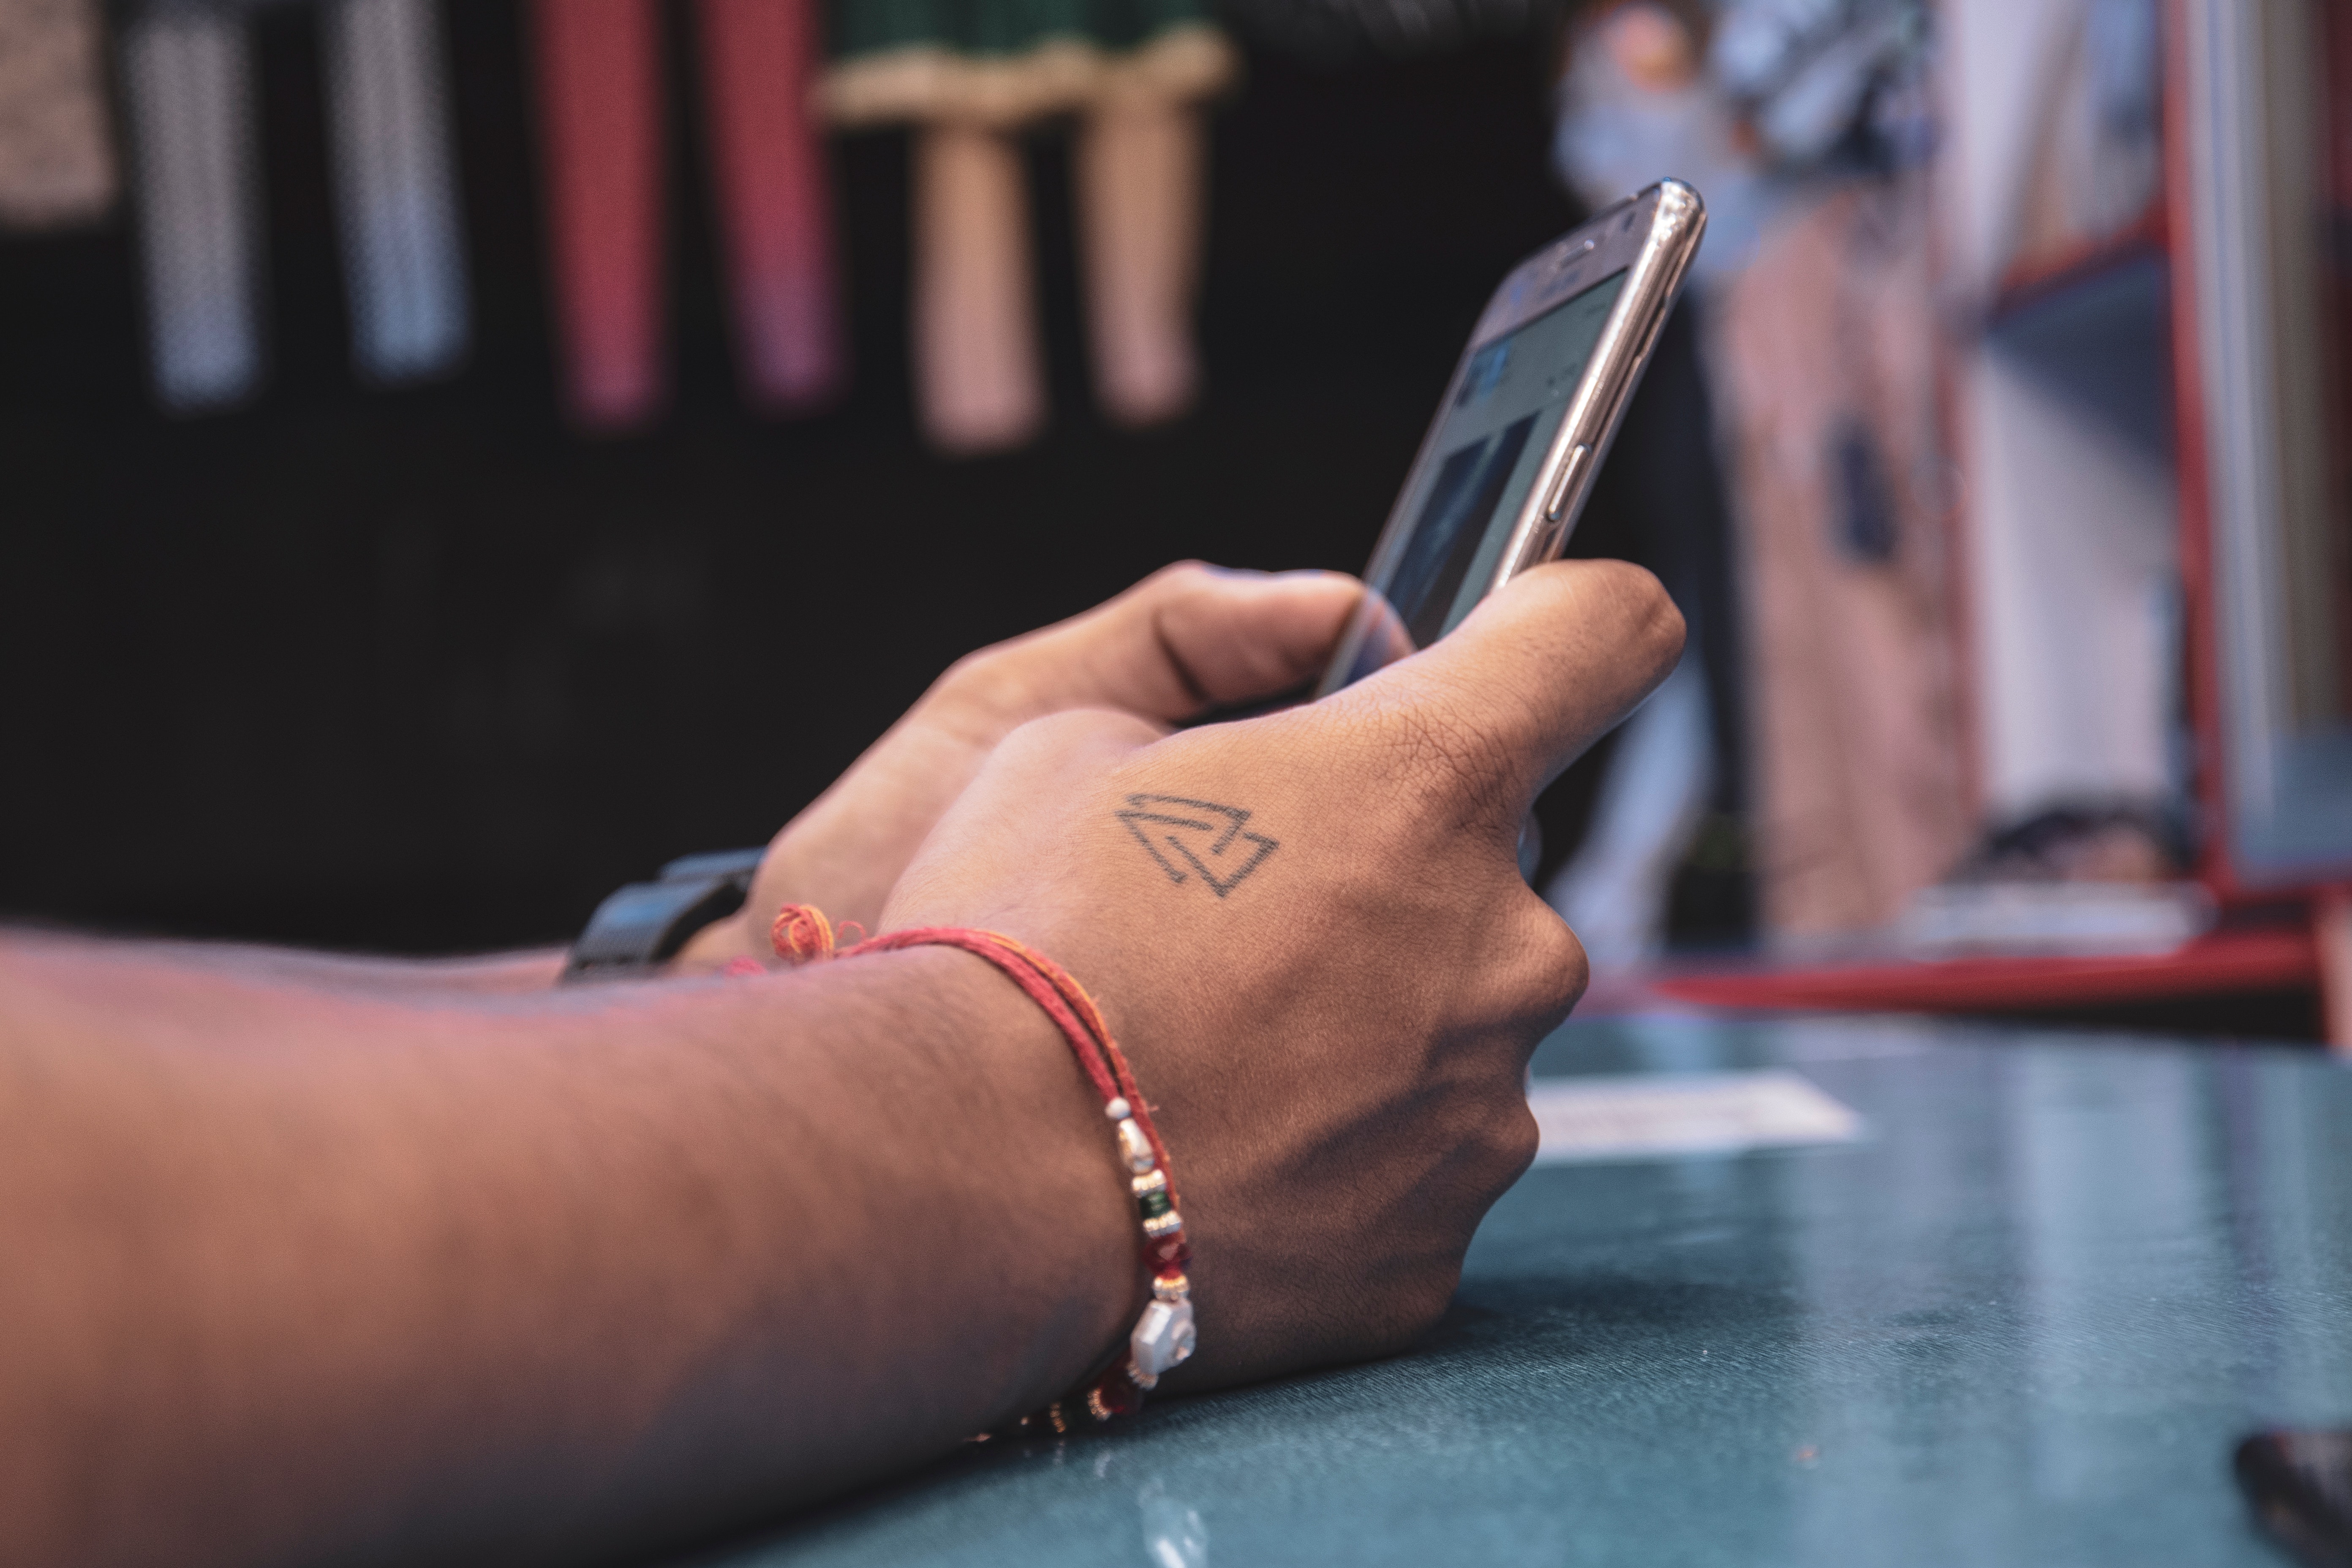
hand, finger, arm, design, technology, wrist, gadget, nail, writing instrument accessory, electronic device, thumb, writing, fashion accessory